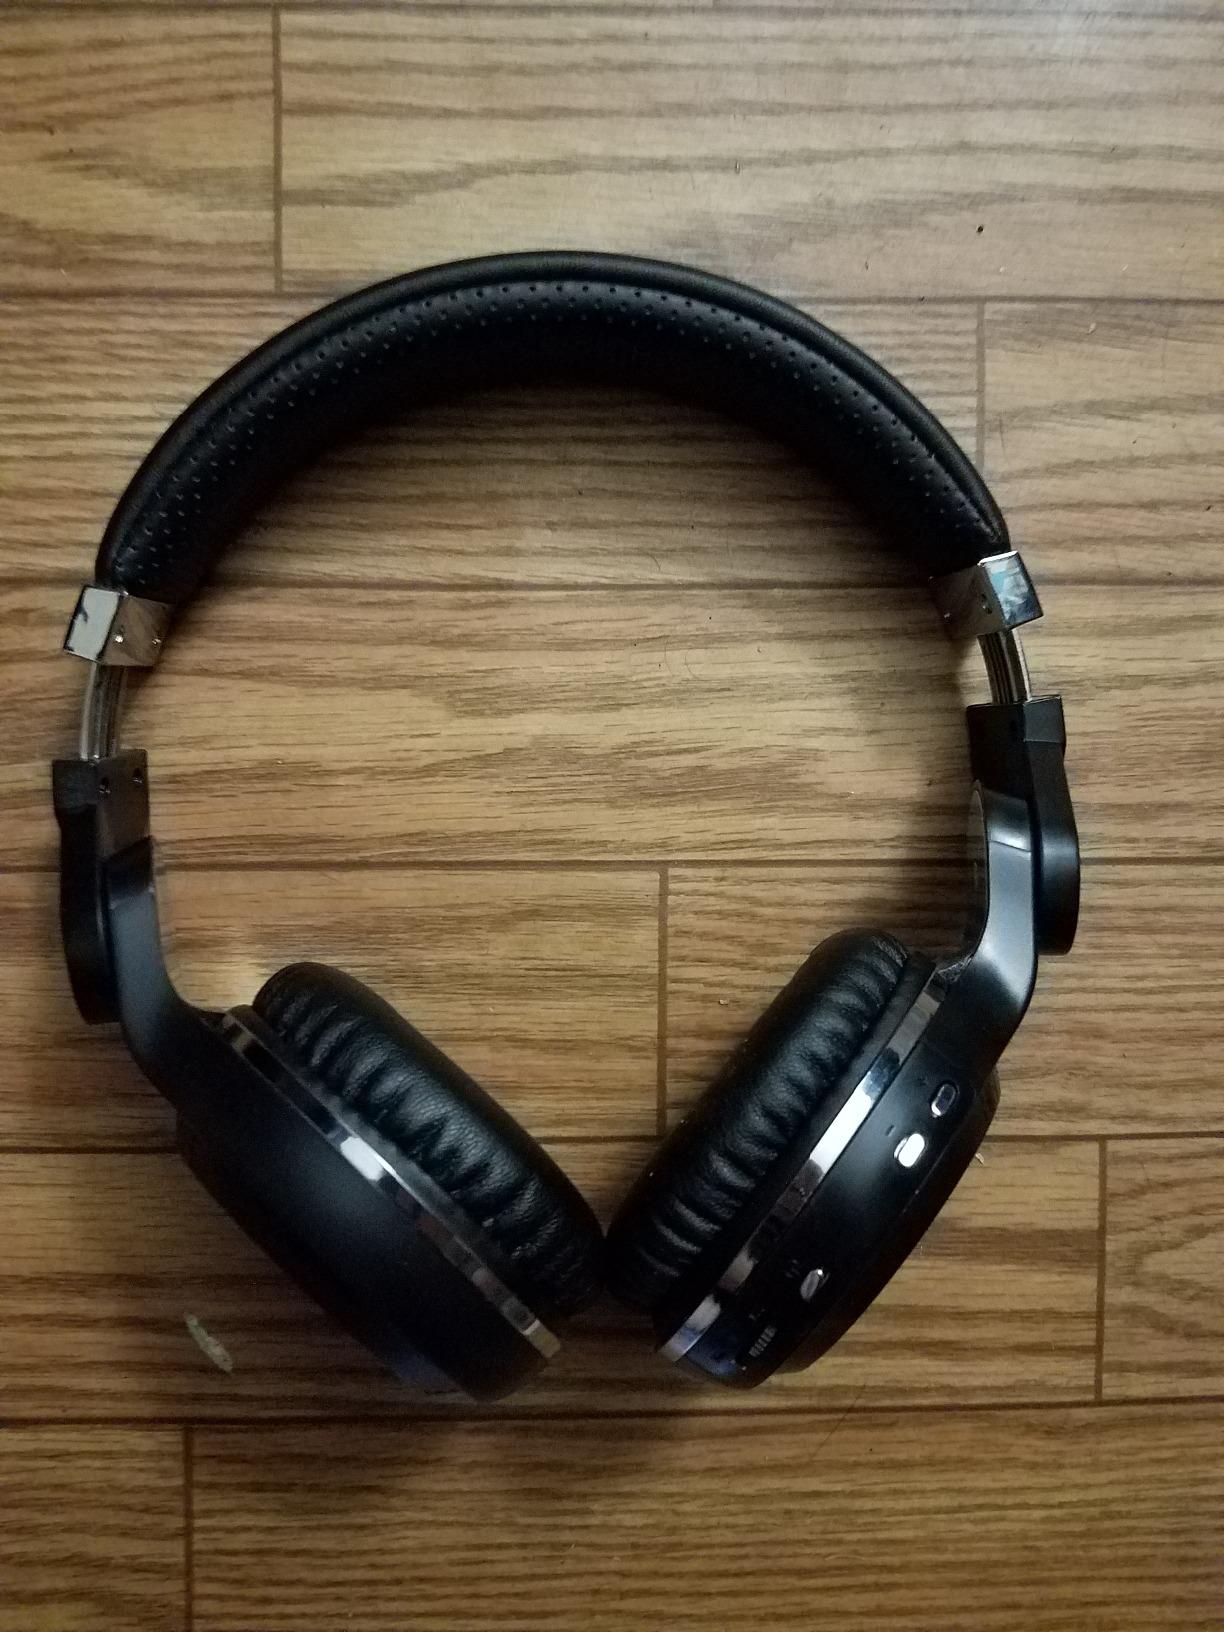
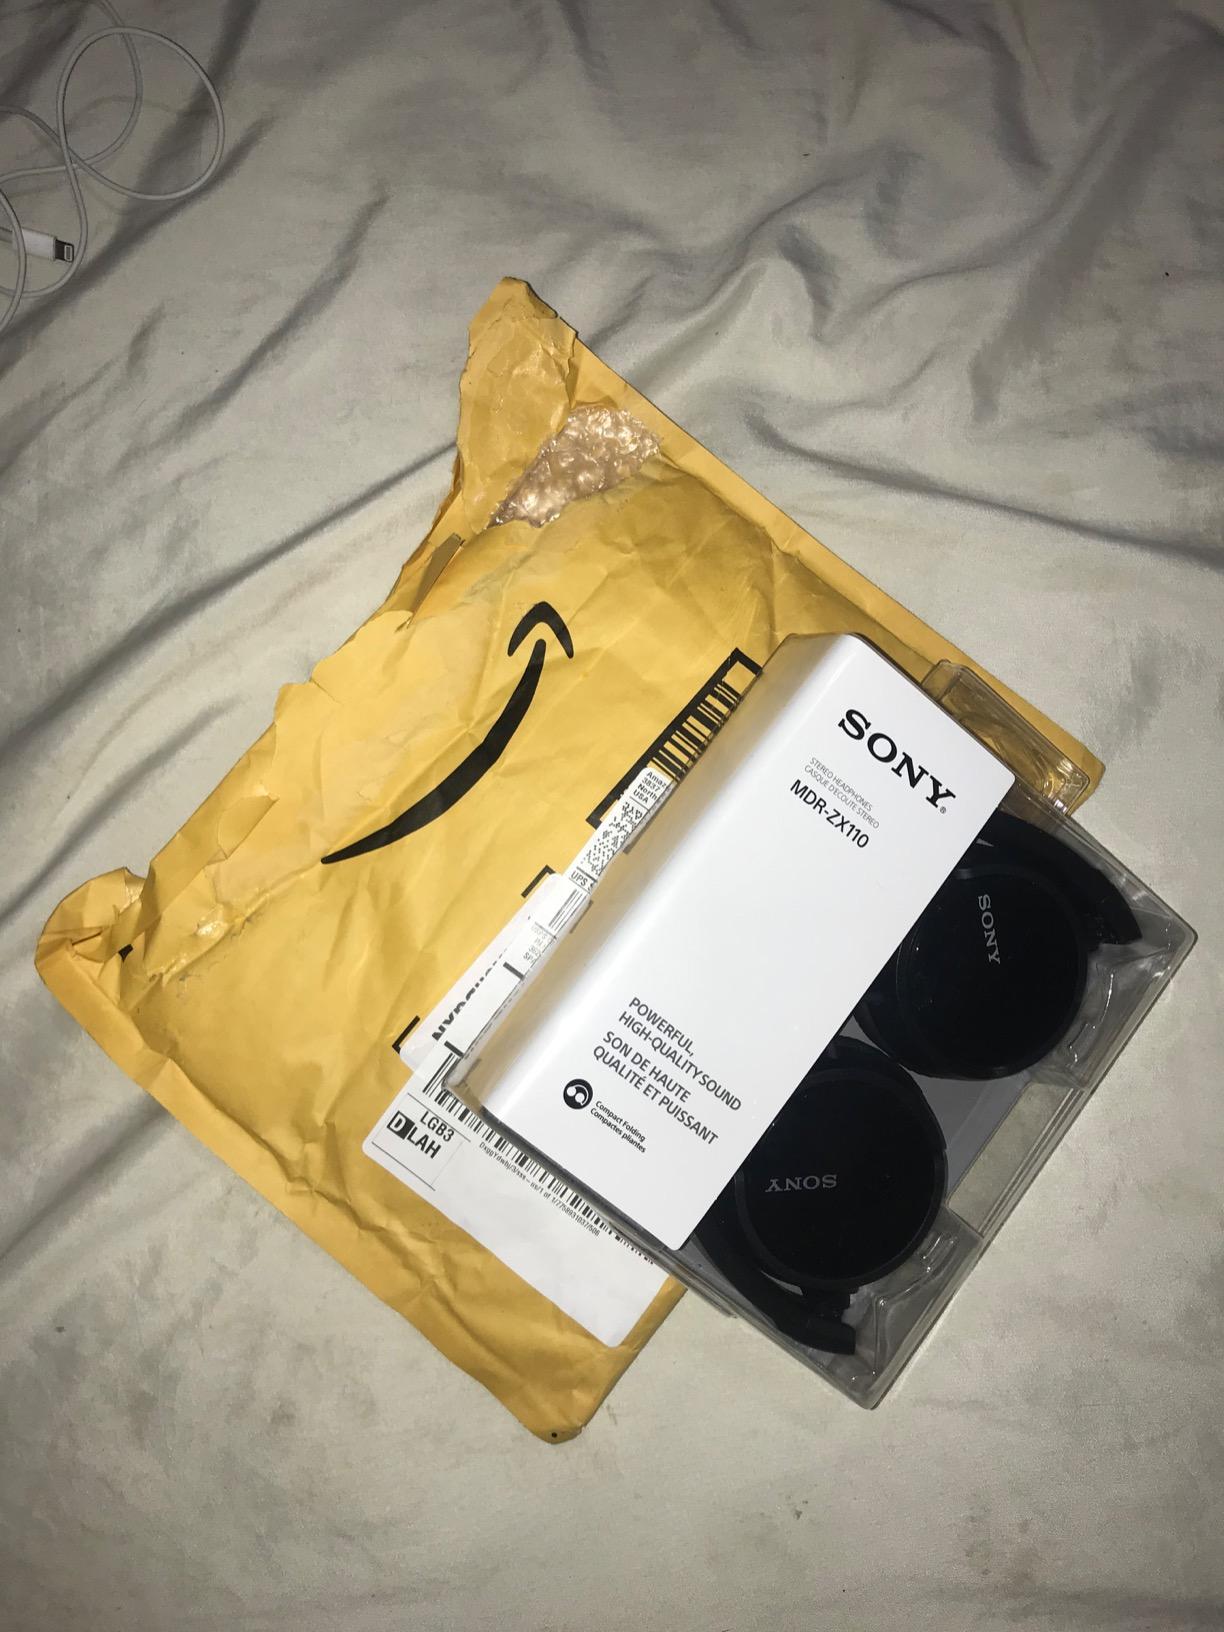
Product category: headphones
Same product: no